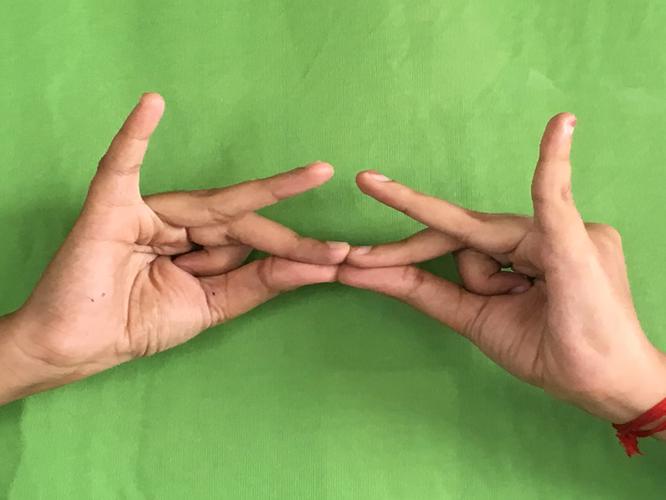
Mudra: Sakata
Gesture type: double_hand